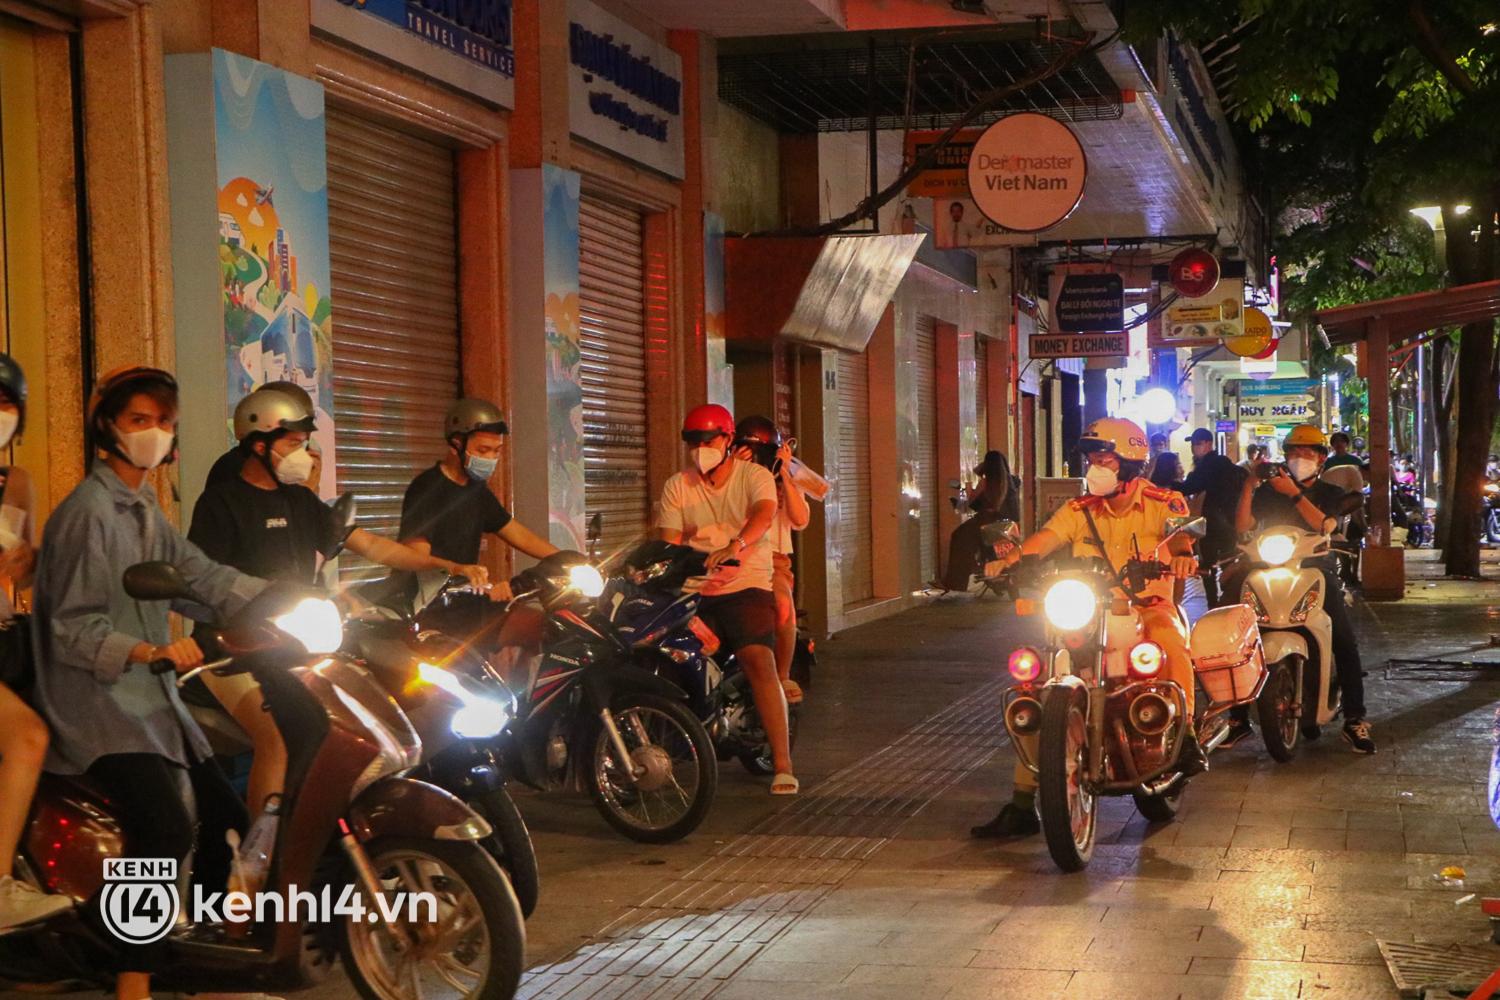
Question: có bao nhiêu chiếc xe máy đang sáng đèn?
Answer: năm chiếc